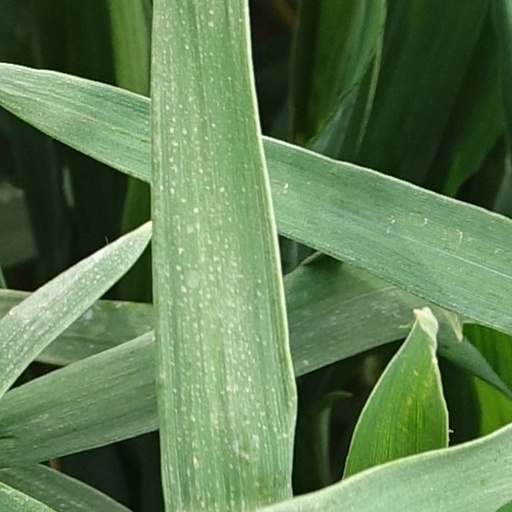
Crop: wheat